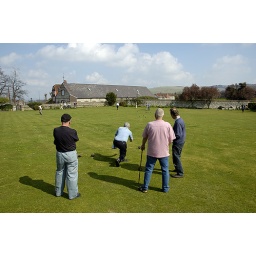
Men playing bowls on a bowling green in Lewes, East Sussex, UK.